Transoeste

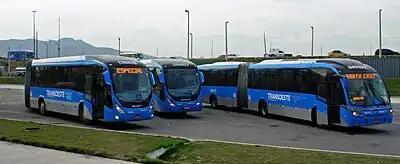
Fleet of regular and articulated buses operating the BRT Transoeste corridor at the Terminal Alvorada, Barra da Tijuca.

Transoeste is a bus rapid transit (BRT) line stretching from Barra da Tijuca to Santa Cruz, with a branch to Campo Grande. TransOeste was the first line to open in the Rio de Janeiro BRT system. The corridor was a transformation of the Avenida das Américas to expand the carriageways for exclusive use of high capacity buses, the BRT (Bus Rapid Transit), with transfer stations in the median, and also included the construction of the Grota Funda Tunnel. The Transoeste corridor was inaugurated on June 6, 2012.